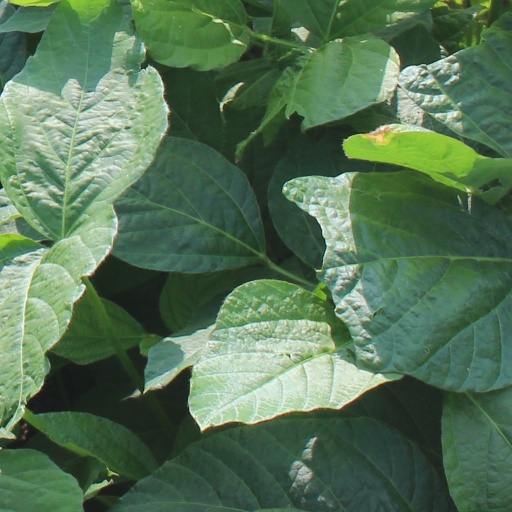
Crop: soybean